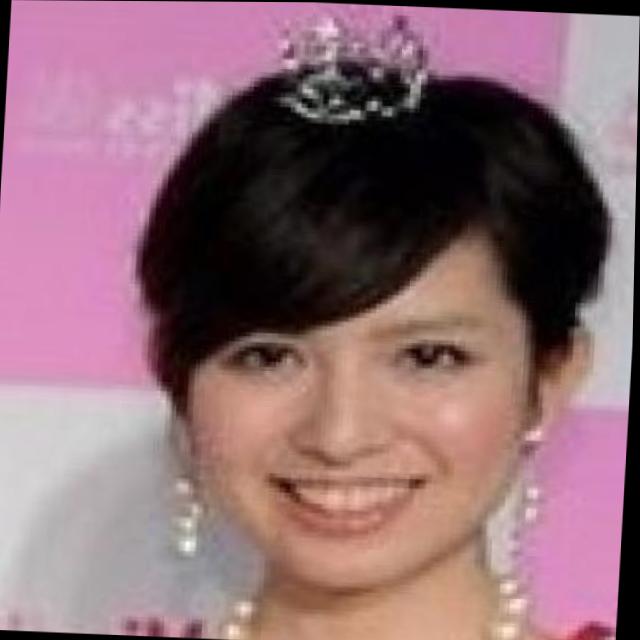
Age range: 21-44